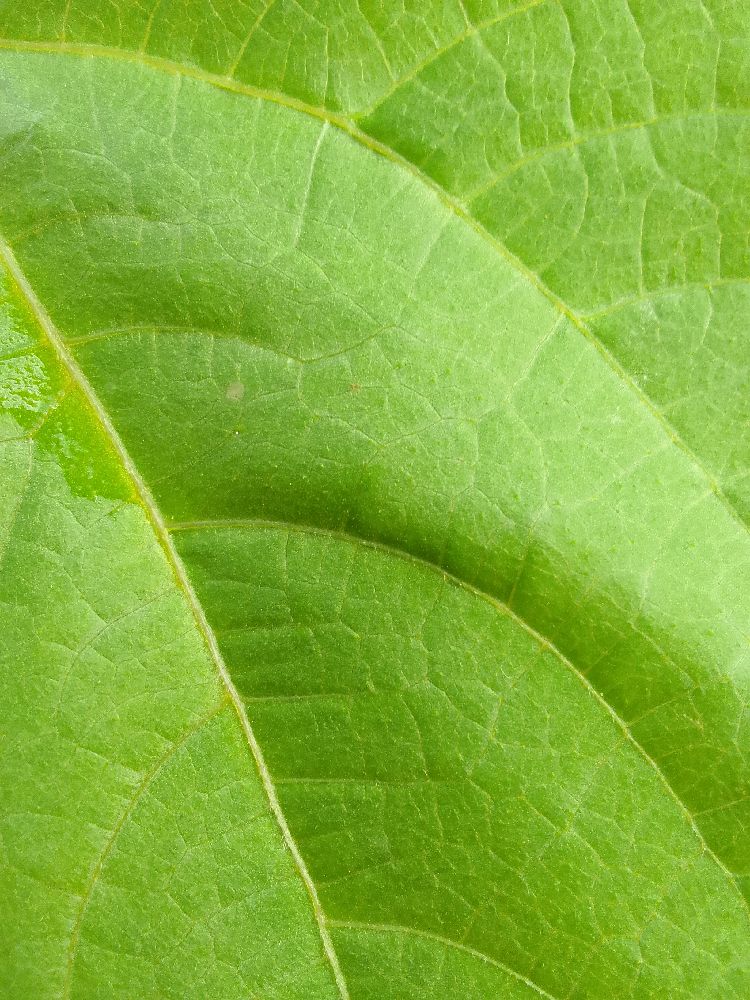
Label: healthy